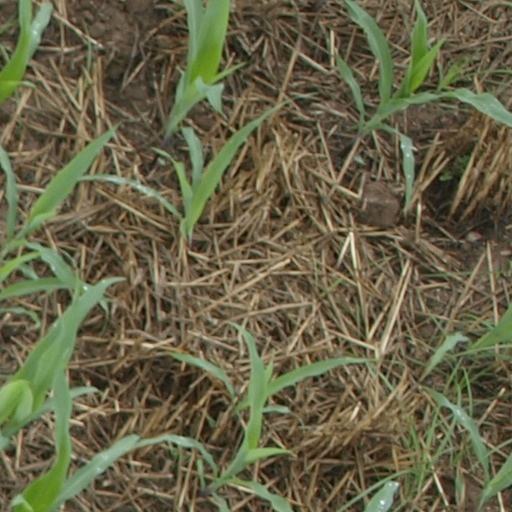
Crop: maize; corn